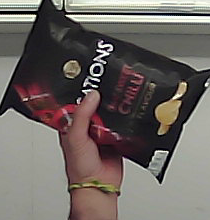
Product: lays_chill